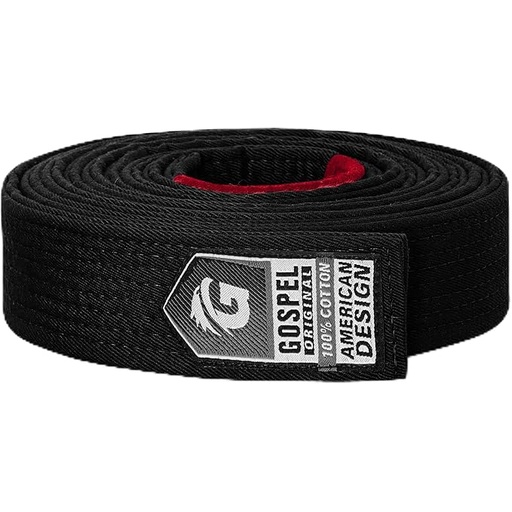
GOSPEL Vintage Series BJJ Belt for Men & Women | Brazilian Jiu Jitsu Belt with Vintage Colors
About This Vintage Roots Revived: Gospel Vintage Series BJJ Pro Belts pay homage to the origins of Judo and Jiu Jitsu, capturing the essence of a bygone era. Complete Your Vintage Collection: Pair the Gospel Vintage BJJ belt with your Vintage Collection Jiu Jitsu Gi to create a classic and coordinated look on the mats. Competition-Ready: IBJJF approved for thickness and length, these Gospel Jiu Jitsu belts ensure you're equipped with the perfect martial arts belt for competitive action Built to Last: Crafted for professionals, these belts are made from the finest materials, offering exceptional durability and resilience during rigorous training sessions. Size Matters: Achieve the perfect fit by measuring your current judo belt and referring to our size chart:A0(106"), A1 (110"), A2 (114"), A3 (118"), A4 (124"). Elevate your Jiu Jitsu experience with a belt that fits just right. Overview Fabric type : 100% Cotton Care instructions : Machine Wash Origin : Imported
Brand: 운동3
Category: Sporting Goods > Athletics > Boxing & Martial Arts > Martial Arts Belts